GO Transit

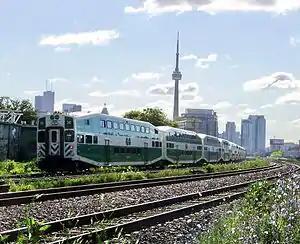
A typical GO Transit train with Bombardier BiLevel Coaches

All day train service was restored from Burlington to Whitby, and peak service was finally brought to Oshawa in 2000. A large initiative to expand the GO Transit network, under the "GO Transit Rail Improvement Plan", or "GO TRIP", started in the mid-2000s. C$1billion was invested in multiple rail and bus projects, making it the largest commuter rail project in Canadian history. This was later dwarfed by a further slate of new GO infrastructure proposed in MoveOntario 2020, the provincial transit plan announced by Premier Dalton McGuinty in the leadup to the 2007 provincial election. With re-investment in regional transit, GO experienced growth in its train network: all day service was restored to Oshawa in 2006 and Aldershot in 2007; service was expanded to Barrie South in 2007, to Lincolnville in 2008, to Kitchener in 2011, to Gormley in 2016, to Bloomington in 2021, and an excursion train operated on summer weekends to Niagara Falls. This service was later expanded to all year round.